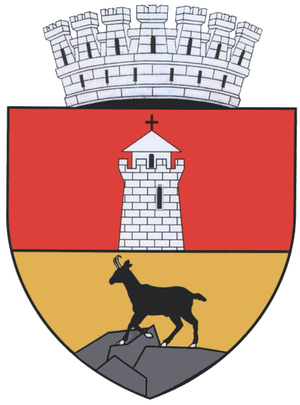
Piatra Neamț
Piatra Neamț er hovedstaden i distriktet Neamţ i Rumænien. Byen har 85.055 indbyggere.